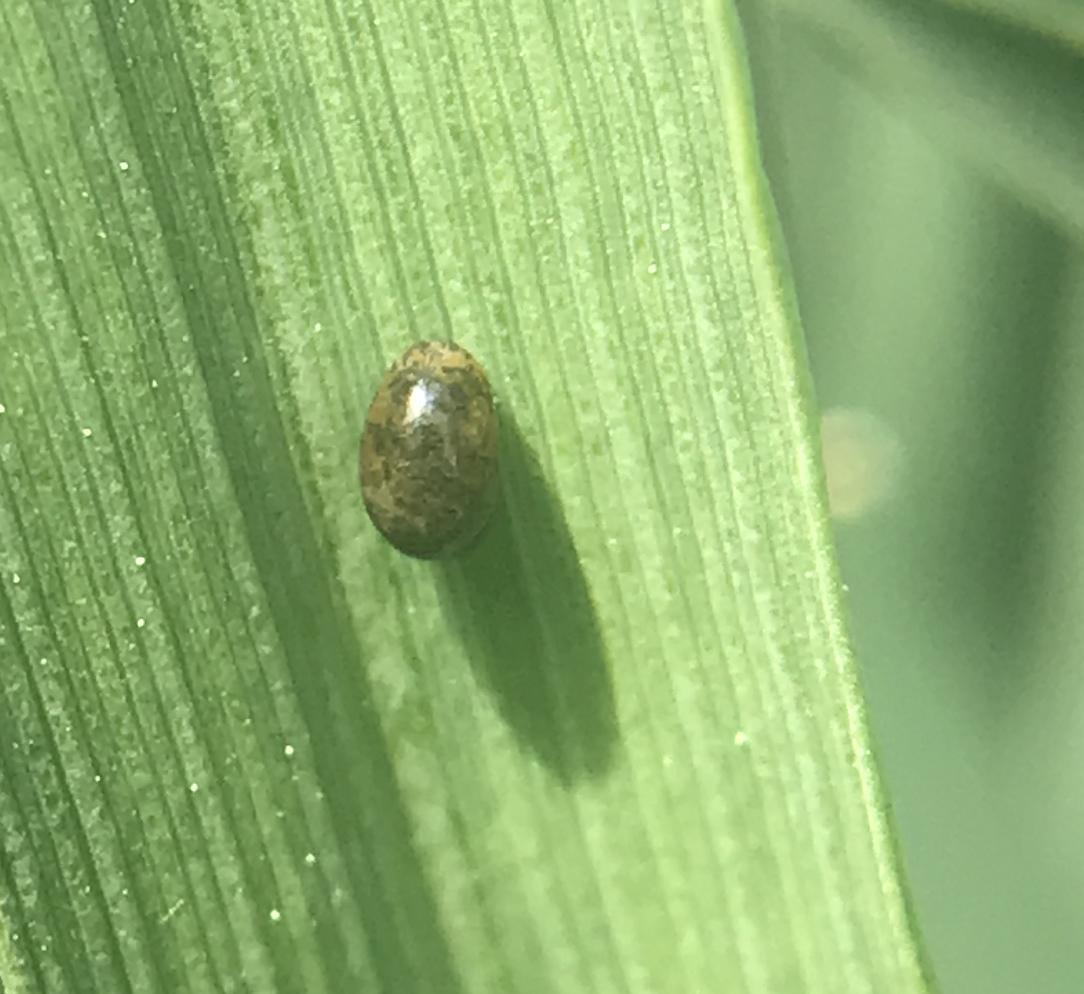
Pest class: cereal_leaf_beetle